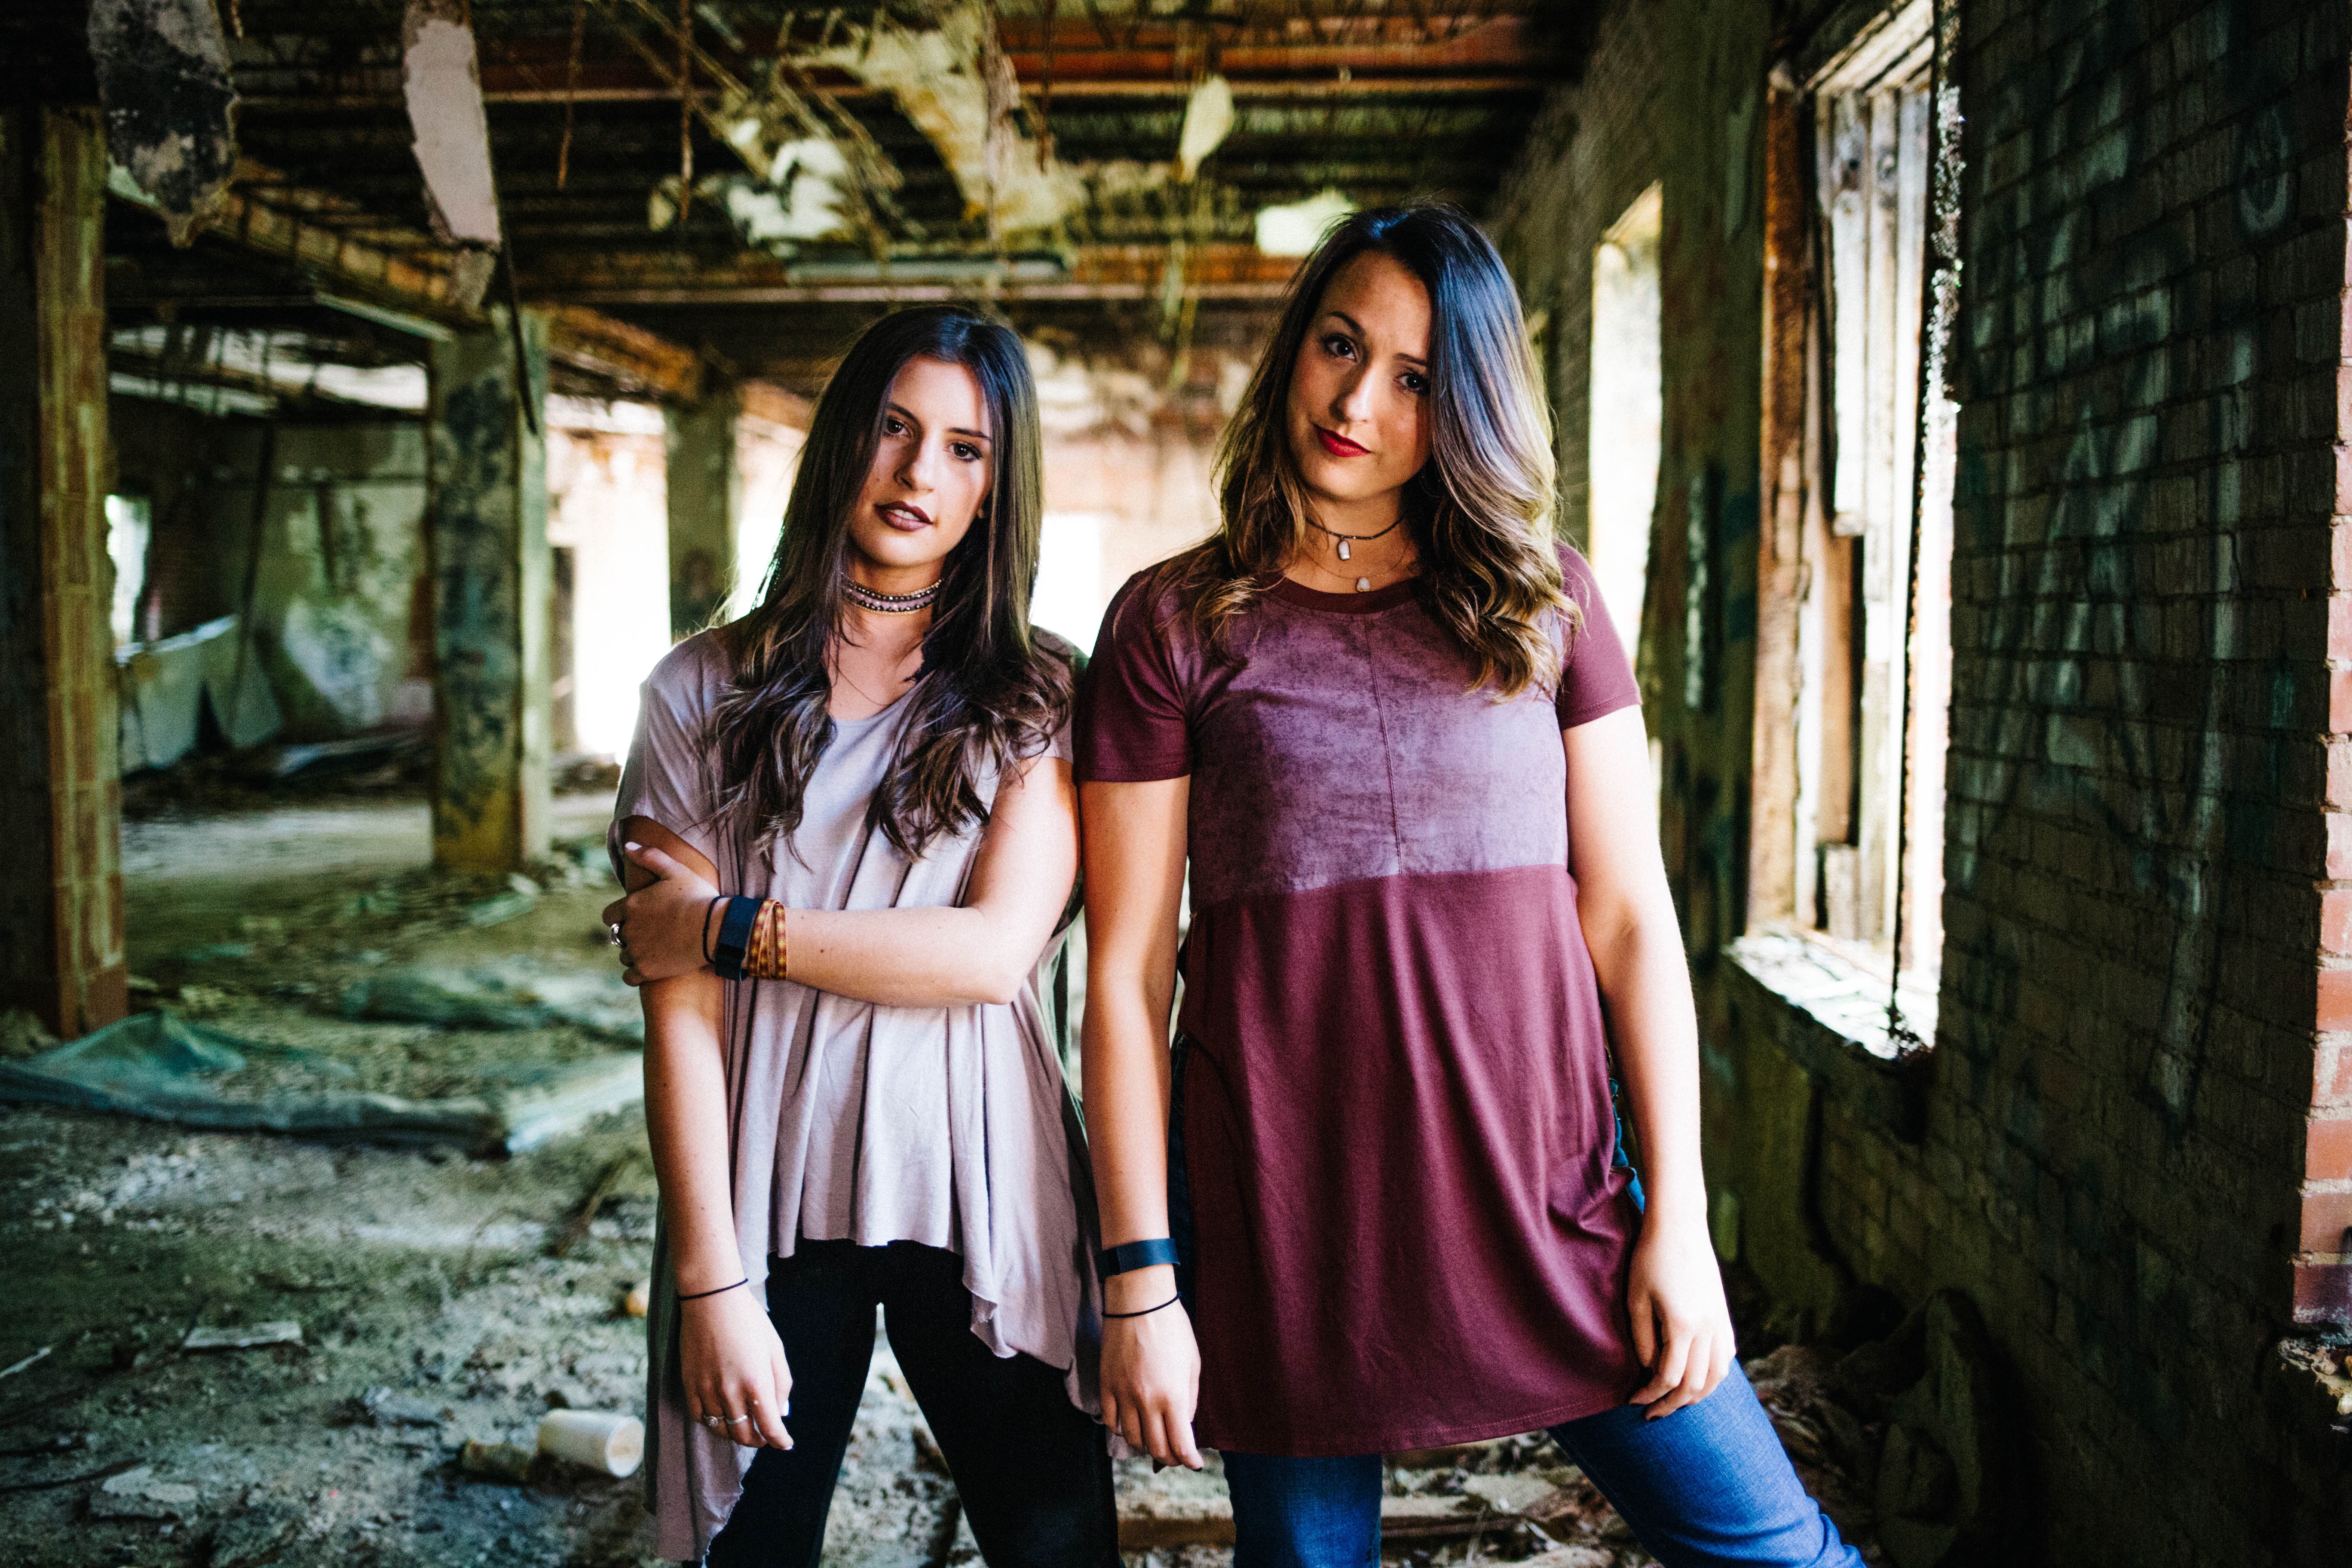
people, woman, photography, female, model, fashion, lady, friend, women, photograph, snapshot, beauty, photo shoot, portrait photography